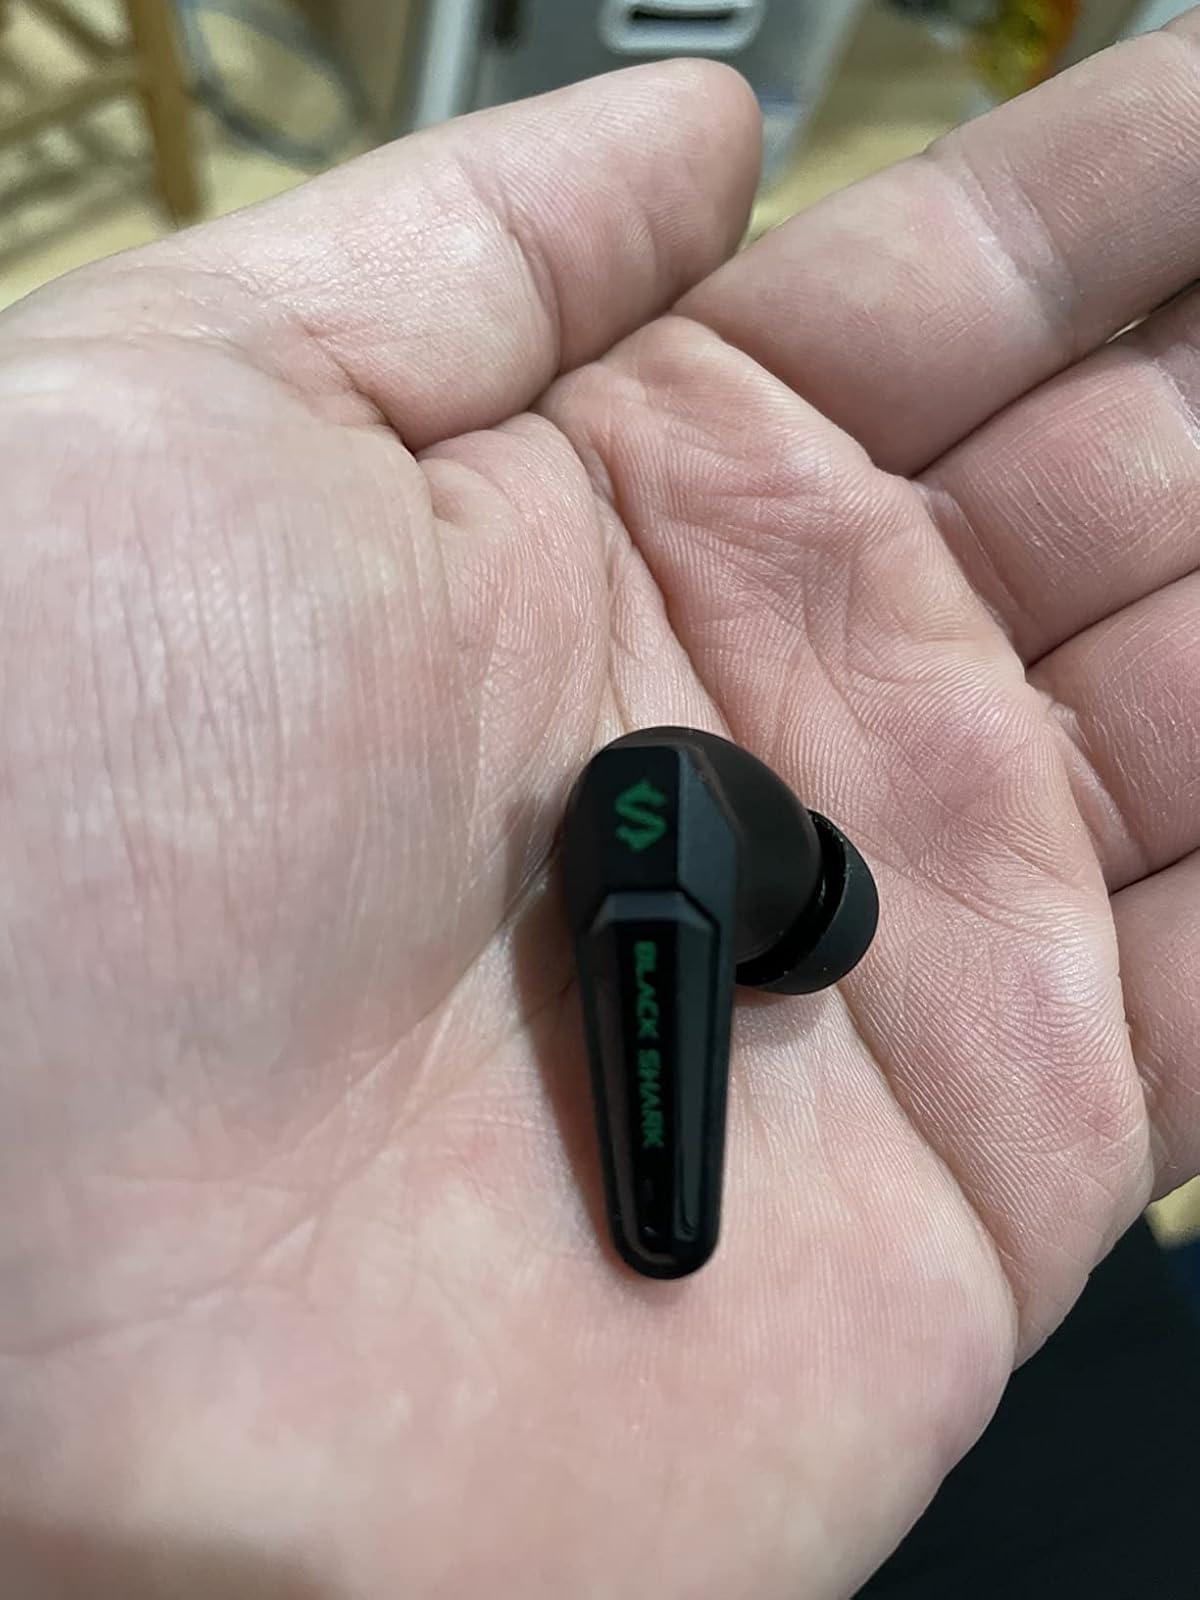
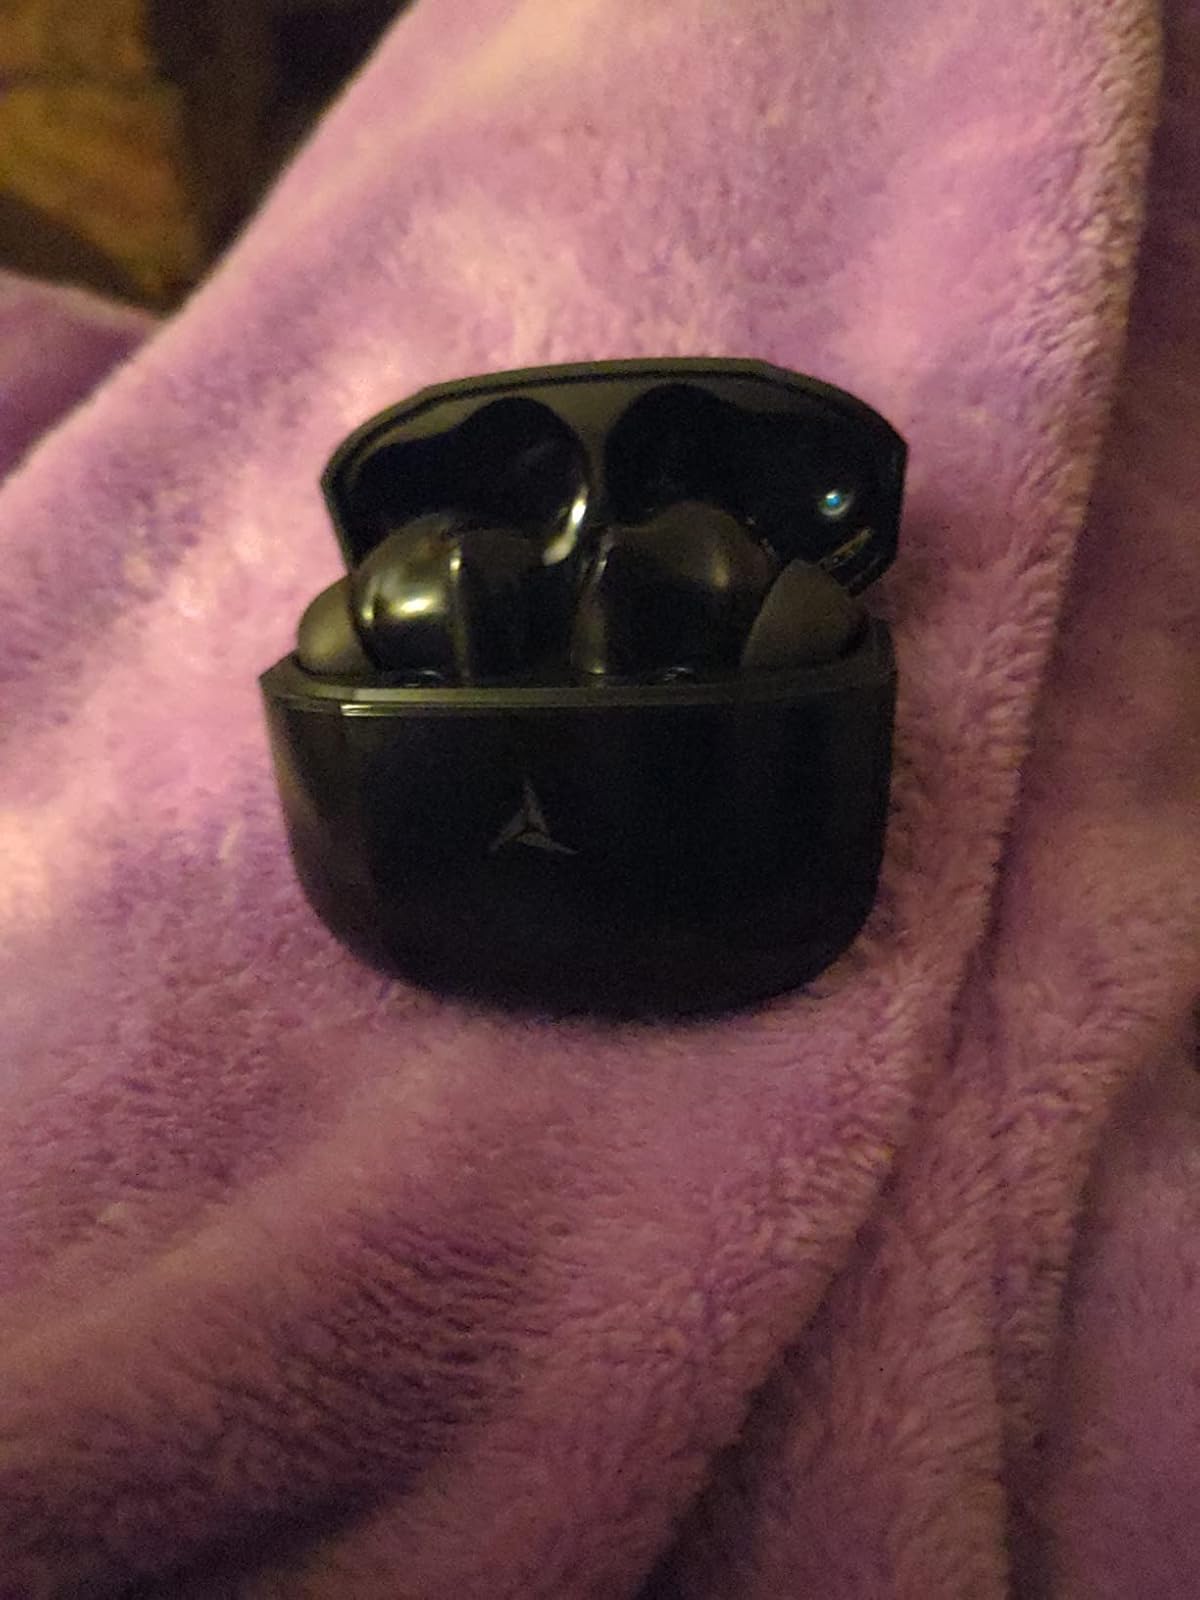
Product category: earbuds
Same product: no